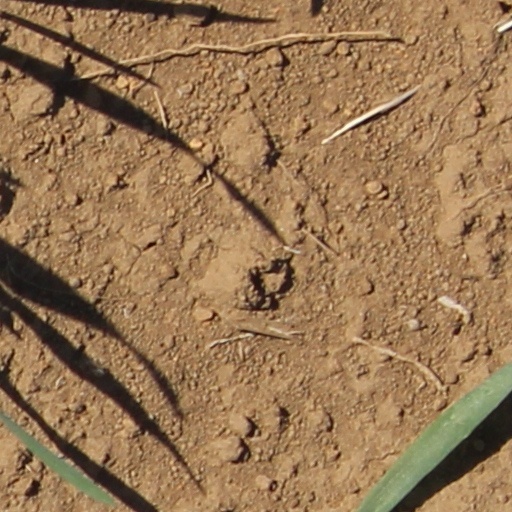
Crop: wheat